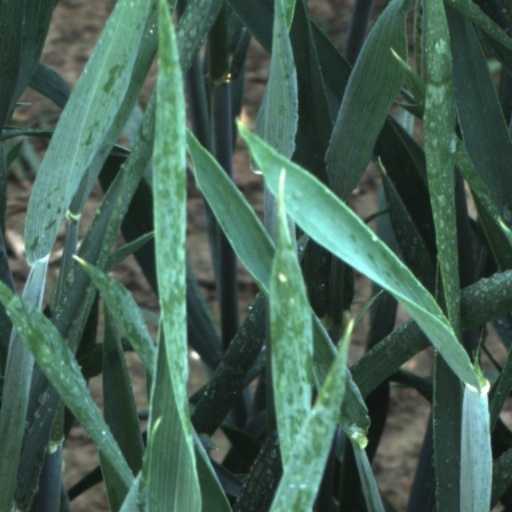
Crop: wheat